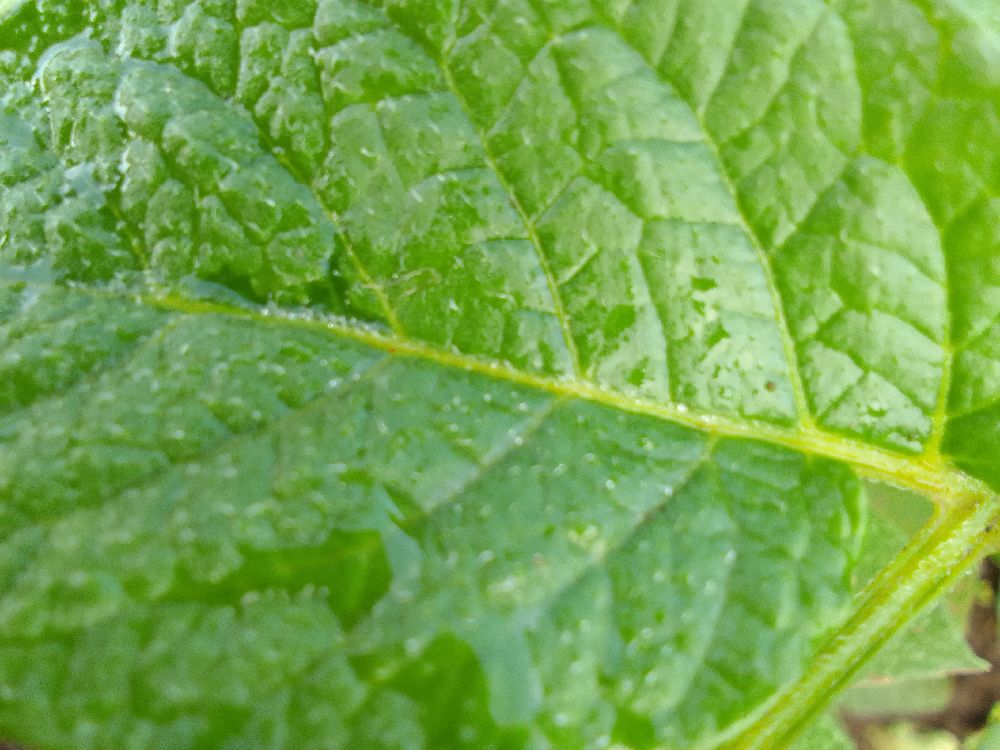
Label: Healthy